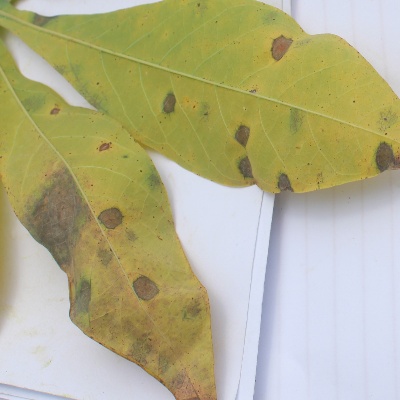
Crop: Cassava
Condition: brown spot